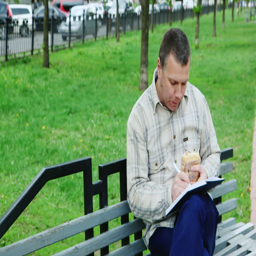
man eating fast food on a park bench , writes something in a notebook